Caomhánach

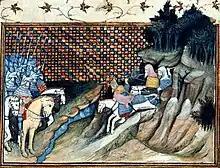
Art Mór riding to meet the earl of Gloucester, as depicted in an illustration to Jean Creton's "Histoire du roy d'Angleterre Richard II"

Art Óg mac Murchadha Caomhánach is generally regarded as the most formidable of the later Kings of Leinster. Throughout the course of his reign, Art managed to reclaim control over much of the kingdom of Leinster. He drove the descendants of the Anglo-Norman settlers out of north Wexford and coastal Wicklow and threatened the Anglo-Irish towns of Wexford, Carlow and Dublin. The territory of the Caomhánachs at this period was huge and became known as "the Kavanagh's country" and with good reason: Art held complete control over it, reigning for forty-two years, and even receiving dues from the English crown, the "black rent" as it was known.